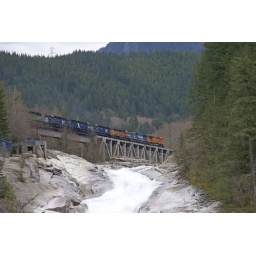
A colorful consist on an eastbound train over Sunset Falls